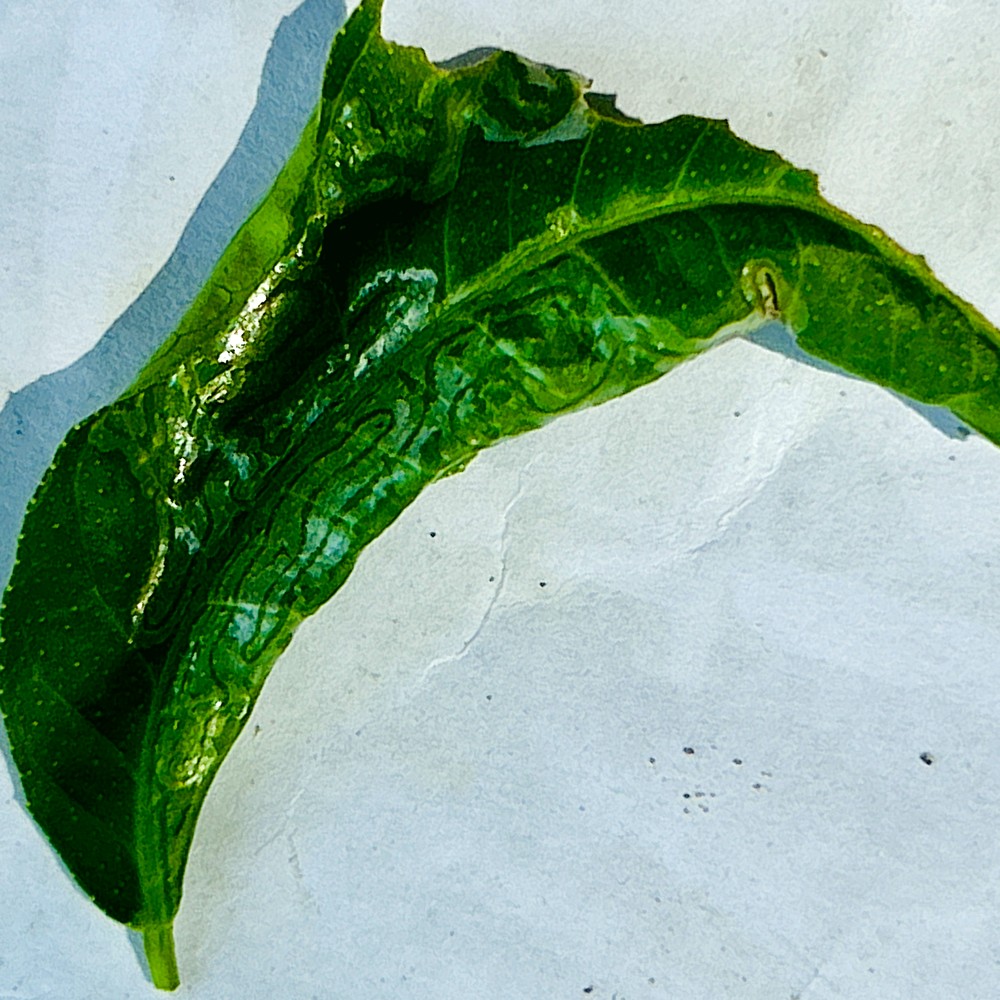
Label: Curl Virus